Describe the emotion expressed in this image:  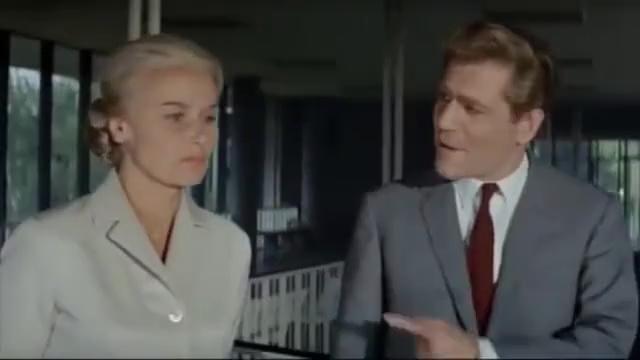
This person displays Suffering, valence and arousal with low intensity.